Catherine of Braganza

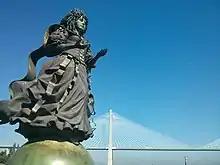
The quarter-scale bronze model installed in 1998 in northeastern Lisbon

In 1675 the stress of a possible revival of the divorce project indirectly led to another illness, which Catherine's physicians claimed and her husband cannot fail to have noted, was "due as much to mental as physical causes". In the same year, all Irish and English Catholic priests were ordered to leave the country, which left Catherine dependent upon foreign priests. As increasingly harsher measures were put in place against Catholics, Catherine appointed her close friend and adviser, the devoutly Catholic Francisco de Mello, former Portuguese Ambassador to England, as her lord chamberlain. It was an unusual and controversial move but "wishing to please Catherine and perhaps demonstrate the futility of moves for divorce, the King granted his permission. De Mello was dismissed the following year for ordering the printing of a Catholic book, leaving the beleaguered Catherine even more isolated at court". One consolation was that Louise de Kérouaille, Duchess of Portsmouth, who replaced Barbara Palmer as reigning mistress, always treated the Queen with proper deference; the Queen in return showed her gratitude by using her own influence to protect Louise during the Popish Plot.